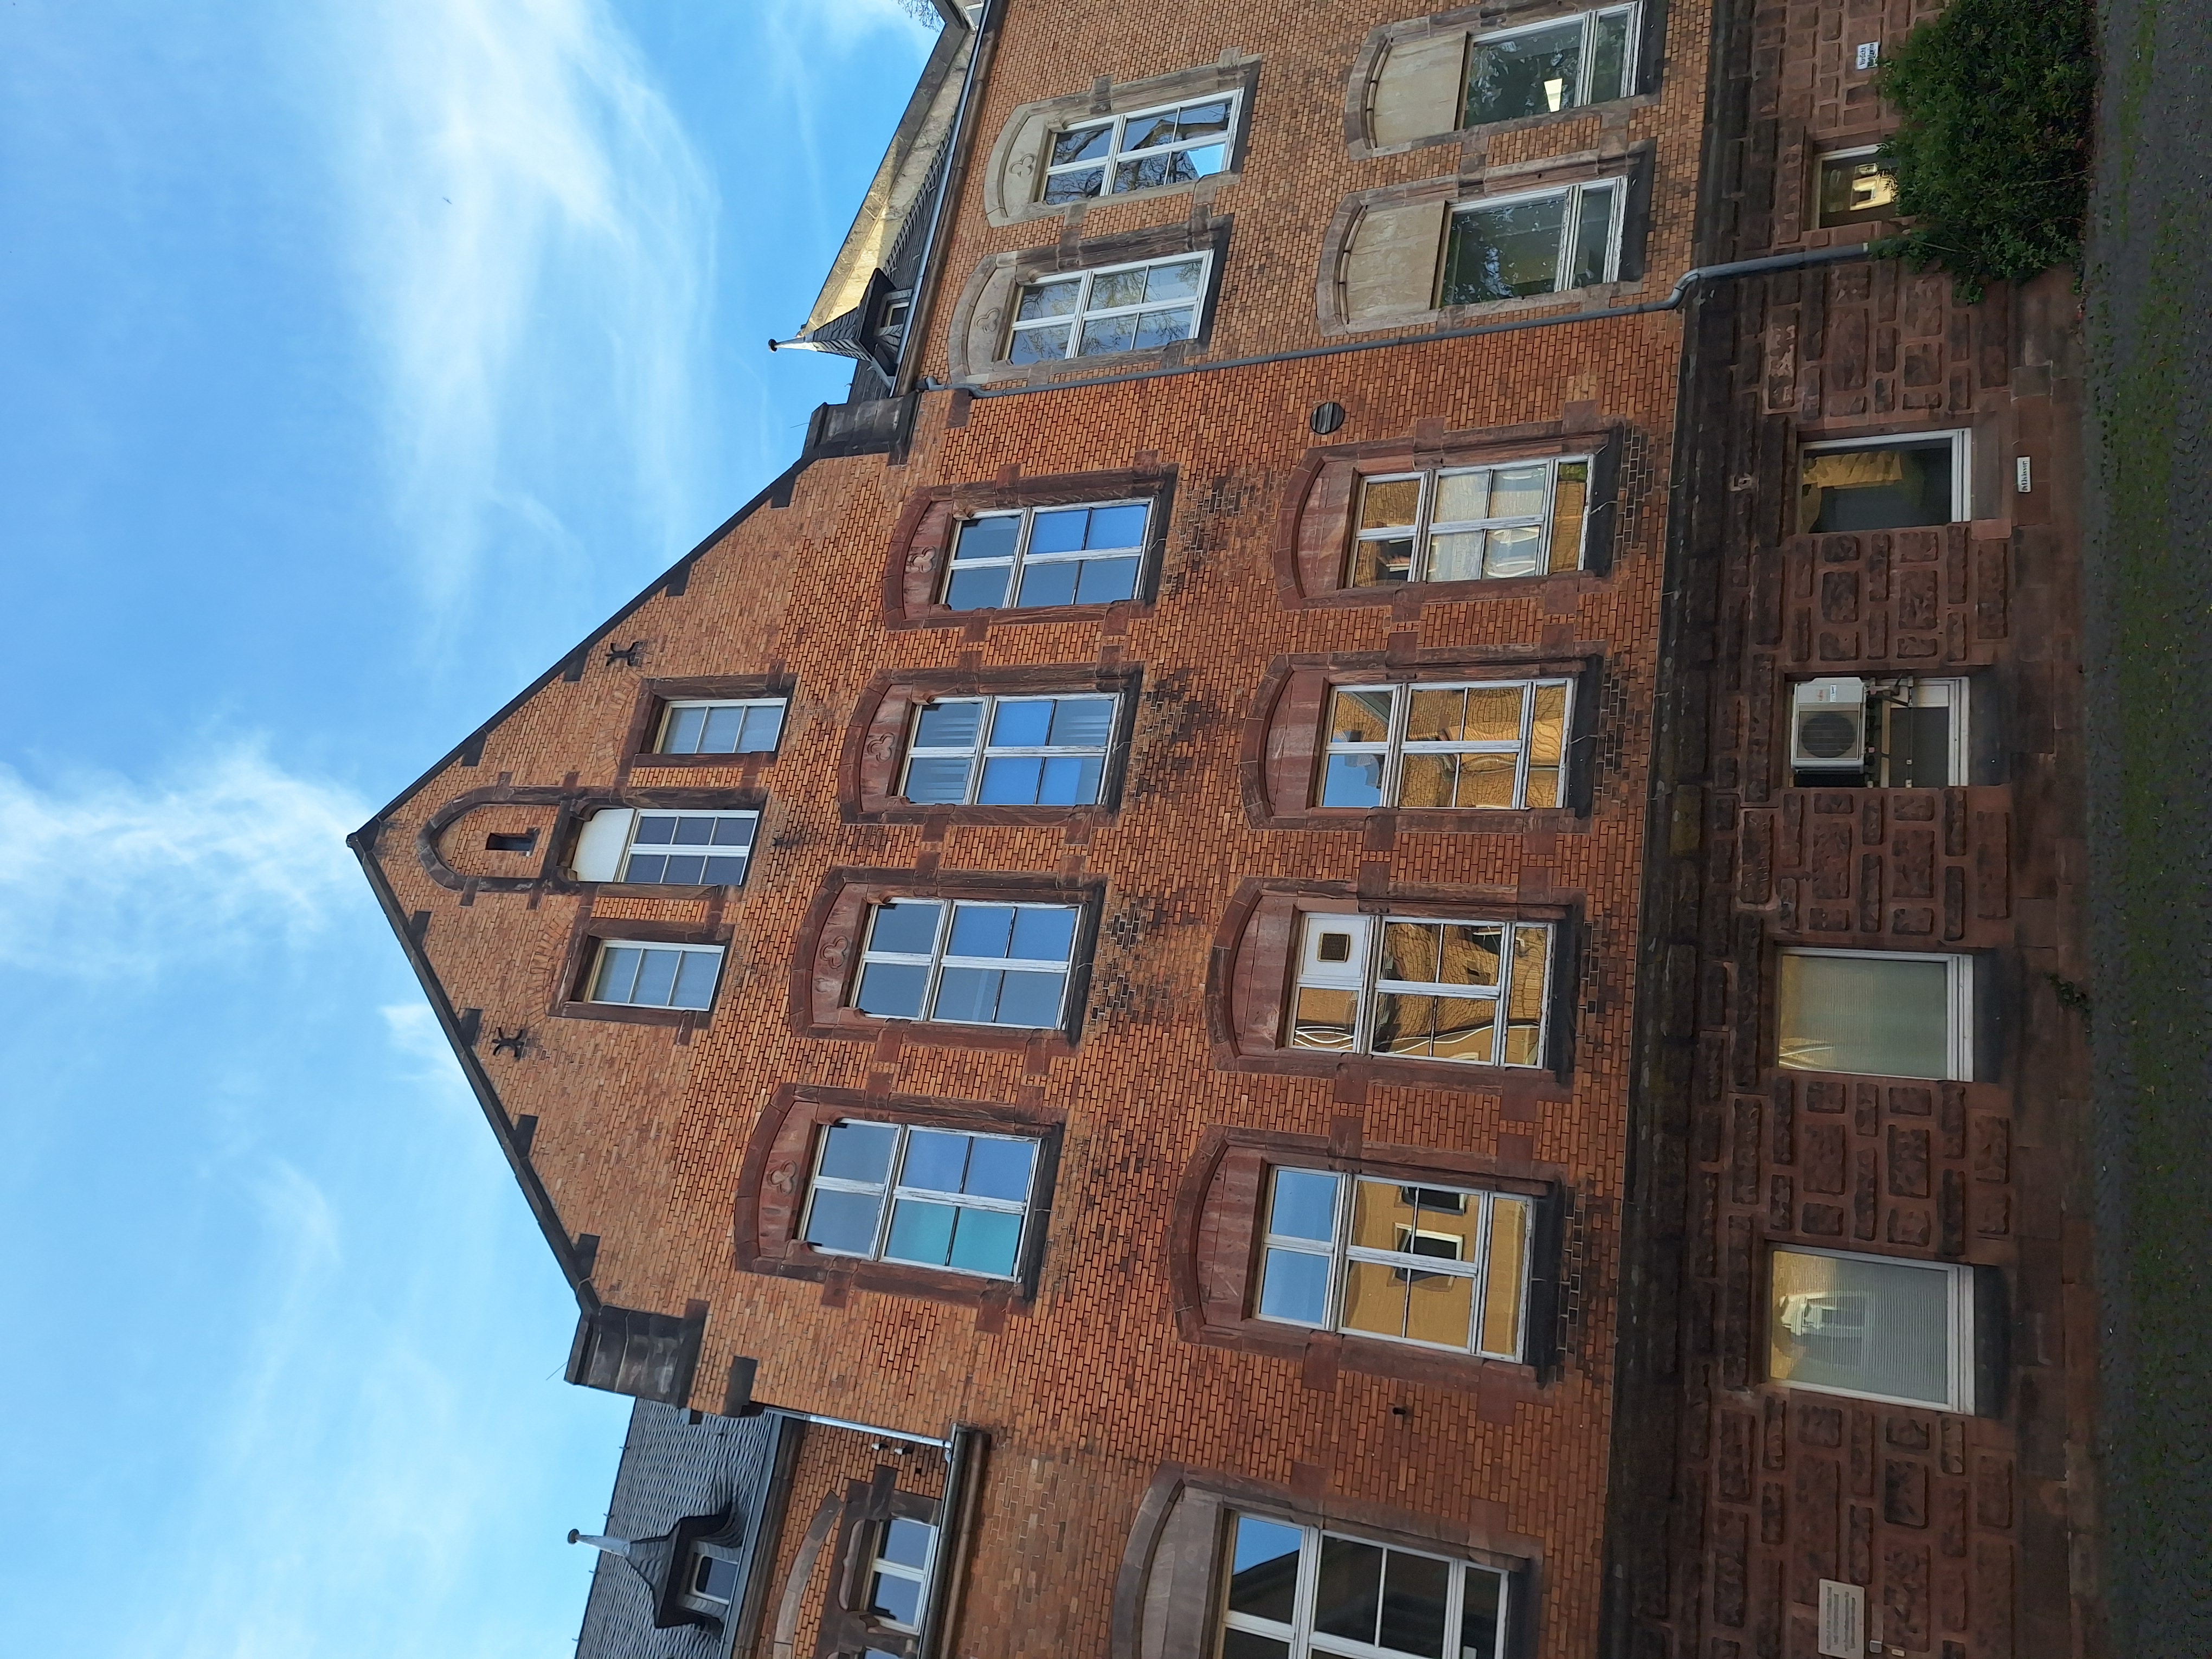
Building: Robert-Koch-Straße 6